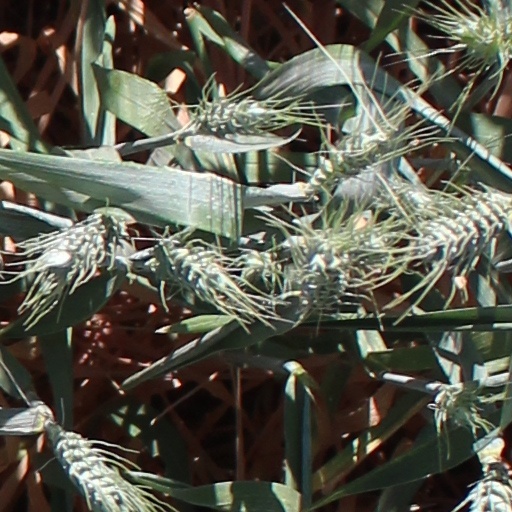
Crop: wheat